Tyler Skaggs

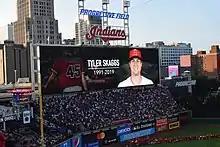
Skaggs was honored at the 2019 MLB All-Star Game.

Skaggs was part of a three-team trade conducted on December10, 2013. He and pitcher Hector Santiago were sent to the Angels, while outfielder Adam Eaton went to the Chicago White Sox. Arizona received Mark Trumbo, as well as two players to be named later. Arizona general manager Kevin Towers told reporters that the team had looked to trade Skaggs after concerns emerged over his decreased confidence, command, and pitch velocityhis fastball speed, for instance, had dropped from a high of to over the course of the previous season.